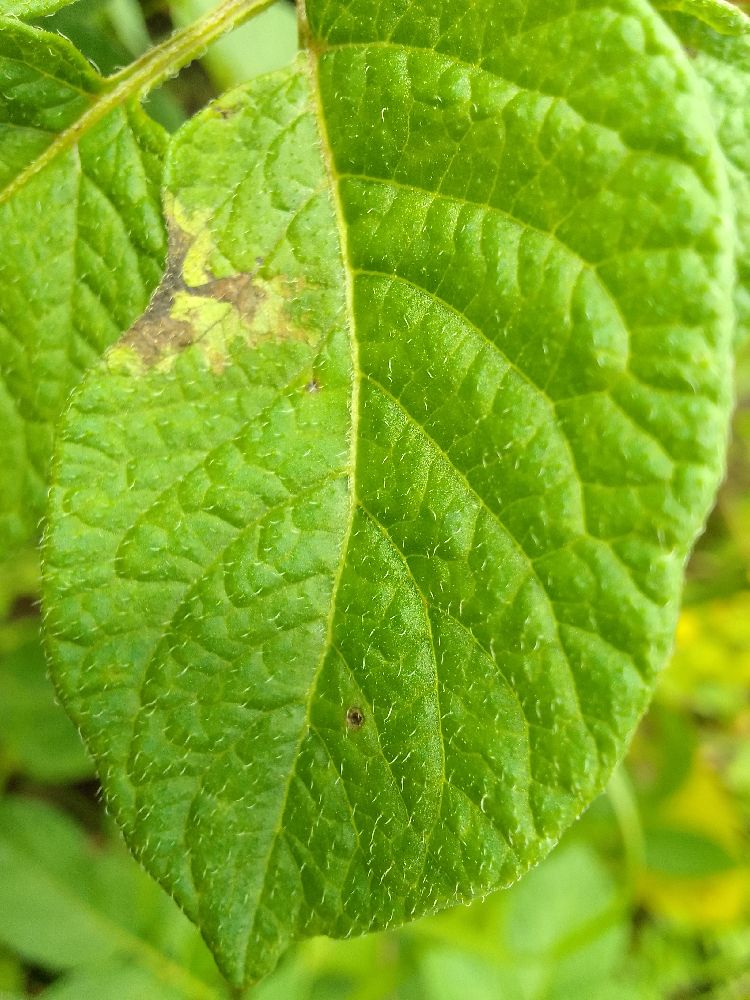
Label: Late blight